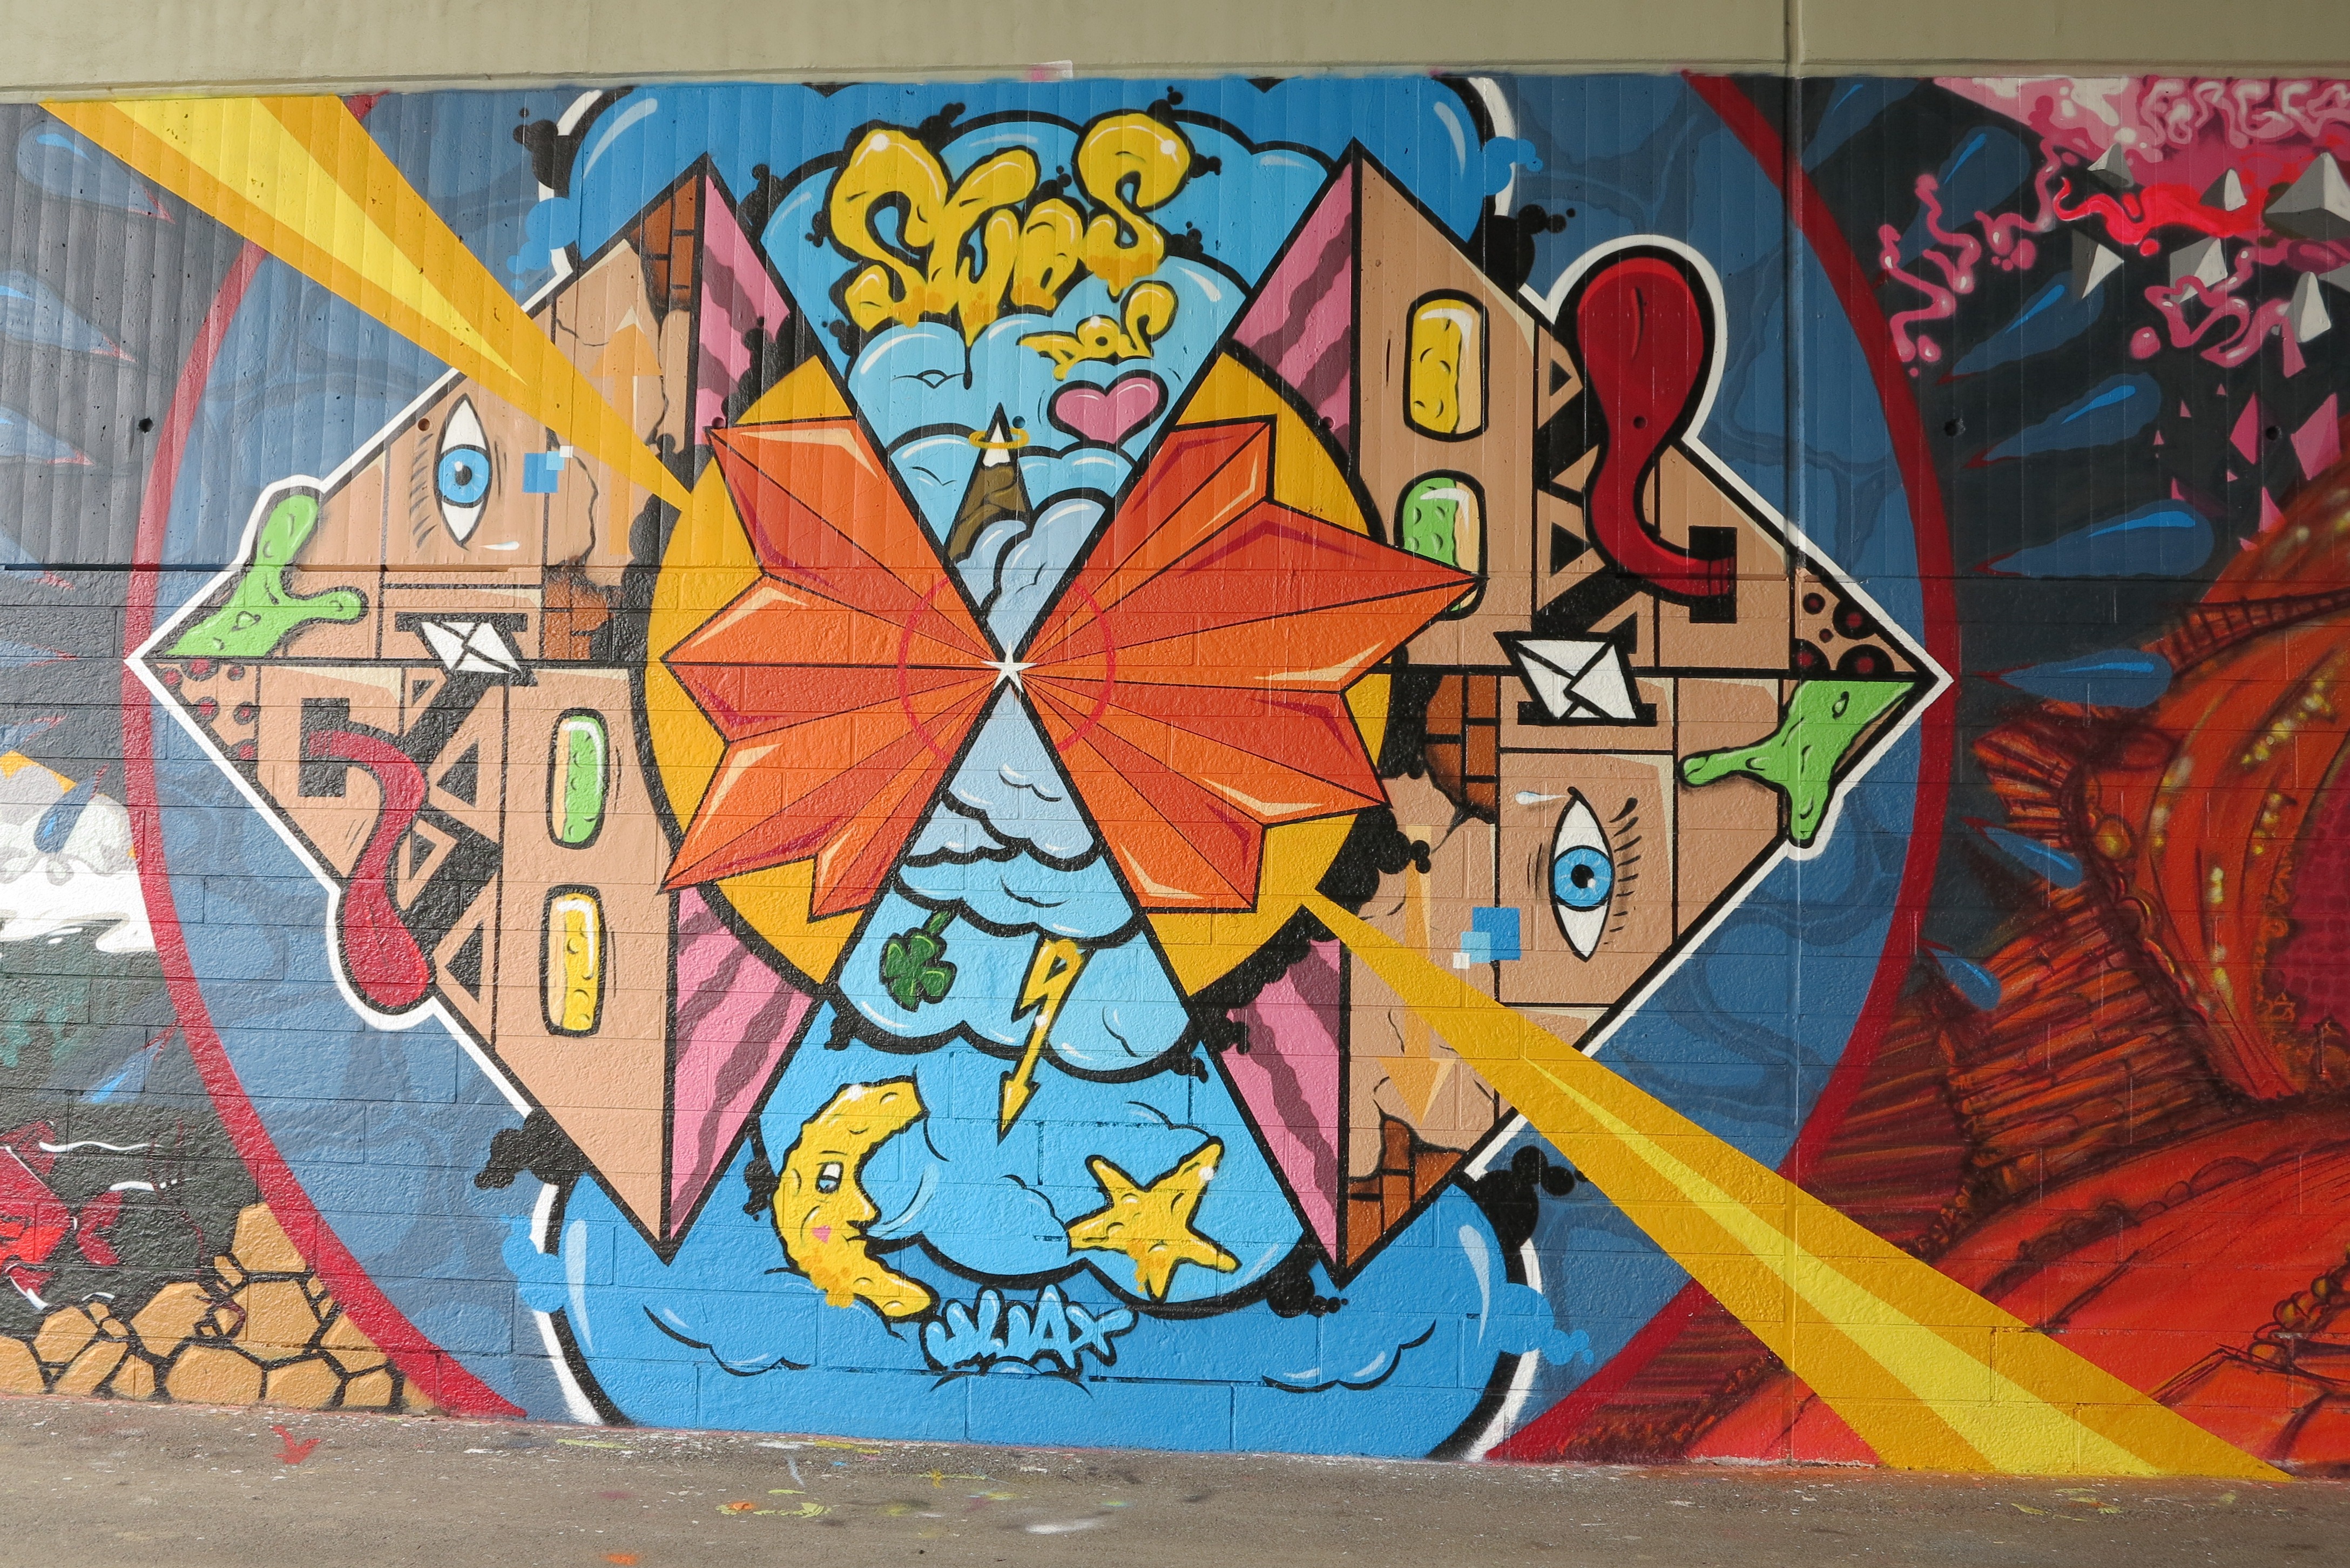
colorful, graffiti, street art, art, mural, germany, artists, duisburg, graffitti, comic book